160th Rifle Division (1941 formation)

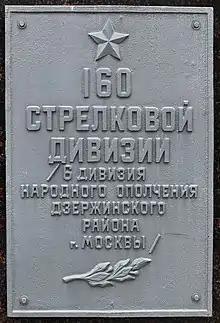
Memorial plaque to the 160th/6th Moscow Militia placed at Borovsk in recognition of its liberation on January 4, 1942

70th Army was one of the three combined-arms armies in the Front that helped form its shock group at the start of the assault on Berlin. At this time the 160th had somewhere between 3,600 and 4,800 personnel on strength. The Army was deployed along a 14 km front, but the breakthrough sector was 4 km wide along the West Oder River in the area of Mescherin. All three divisions of 114th Corps (1st, 160th, 76th Guards) were on the main attack axis but in second echelon behind four divisions of the 47th and 96th Rifle Corps. 3rd Guards Tank Corps was subordinated to 70th Army for the operation. During April 18–19 the Front launched intensive reconnaissance efforts in preparation for the crossings, including the elimination of German advance parties in the lowlands between the East and West Oder. Over these two days the Army's first echelon took up positions on the east bank of the West Oder, and at one location had managed to create a small bridgehead on the west bank.